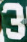
Number: 3